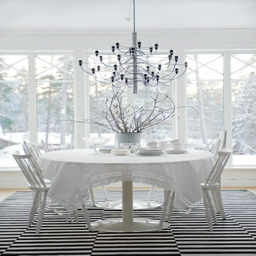
this looks at lot like western christian holiday ... fantasy white dining room that is just ready to have a great time ... snowball anyone ?